Scottish coronation of Charles II

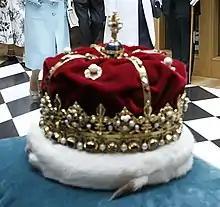
The crown used at Scone in 1561 was remodelled in 1540 by the goldsmith John Mosman

Charles II (1630–1685) was crowned King of Scotland and his other kingdoms at Scone Palace on 1 January 1651. His father, Charles I, had been executed in London at Whitehall Palace on 30 January 1649. Charles arrived in Scotland in June 1650 where there was support for his rule following the Treaty of Breda. Charles resided at old Gowrie House in Perth and held meetings in the summer house by the Tay. The master of the Scottish mint was ordered to strike or cast medallions called "coronation pieces". On Christmas Day 1650, the herald James Balfour announced the discovery of an original manuscript signed by Robert the Bruce in 1326 entailing the Scottish crown to the Stuart dynasty.